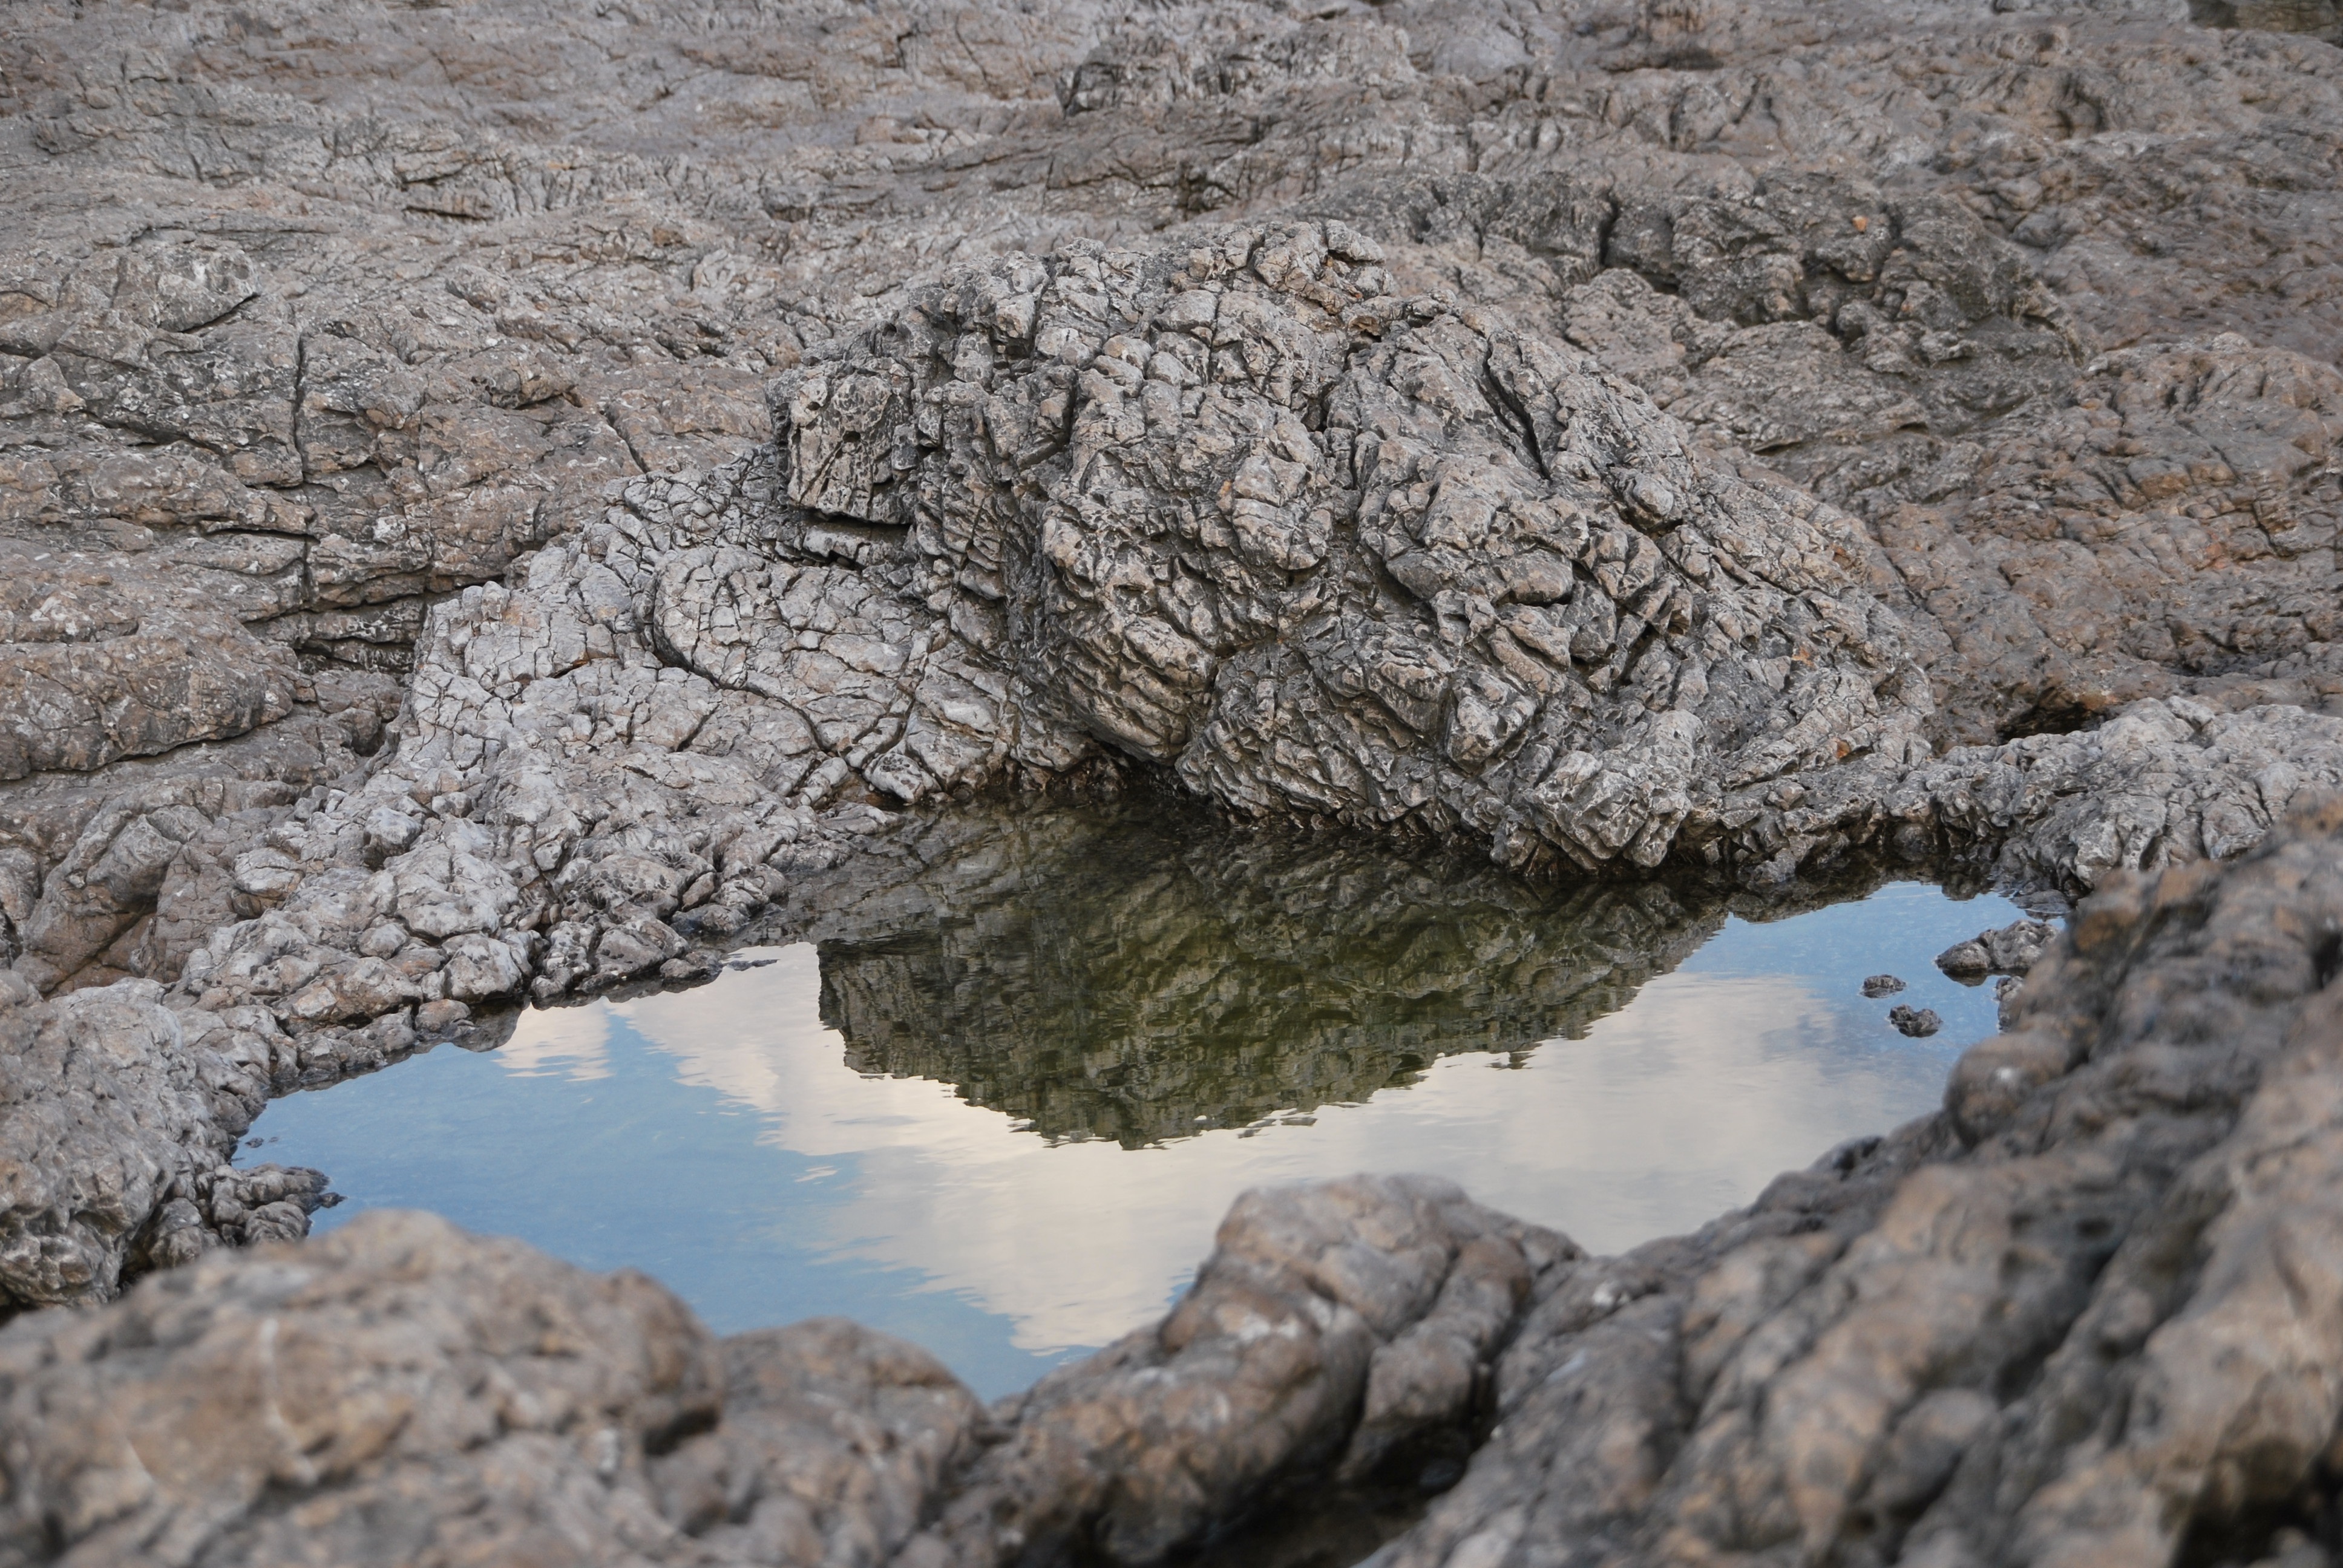
tree, water, nature, rock, stone, coastline, environment, reflection, soil, material, outdoors, grey, geology, geological phenomenon